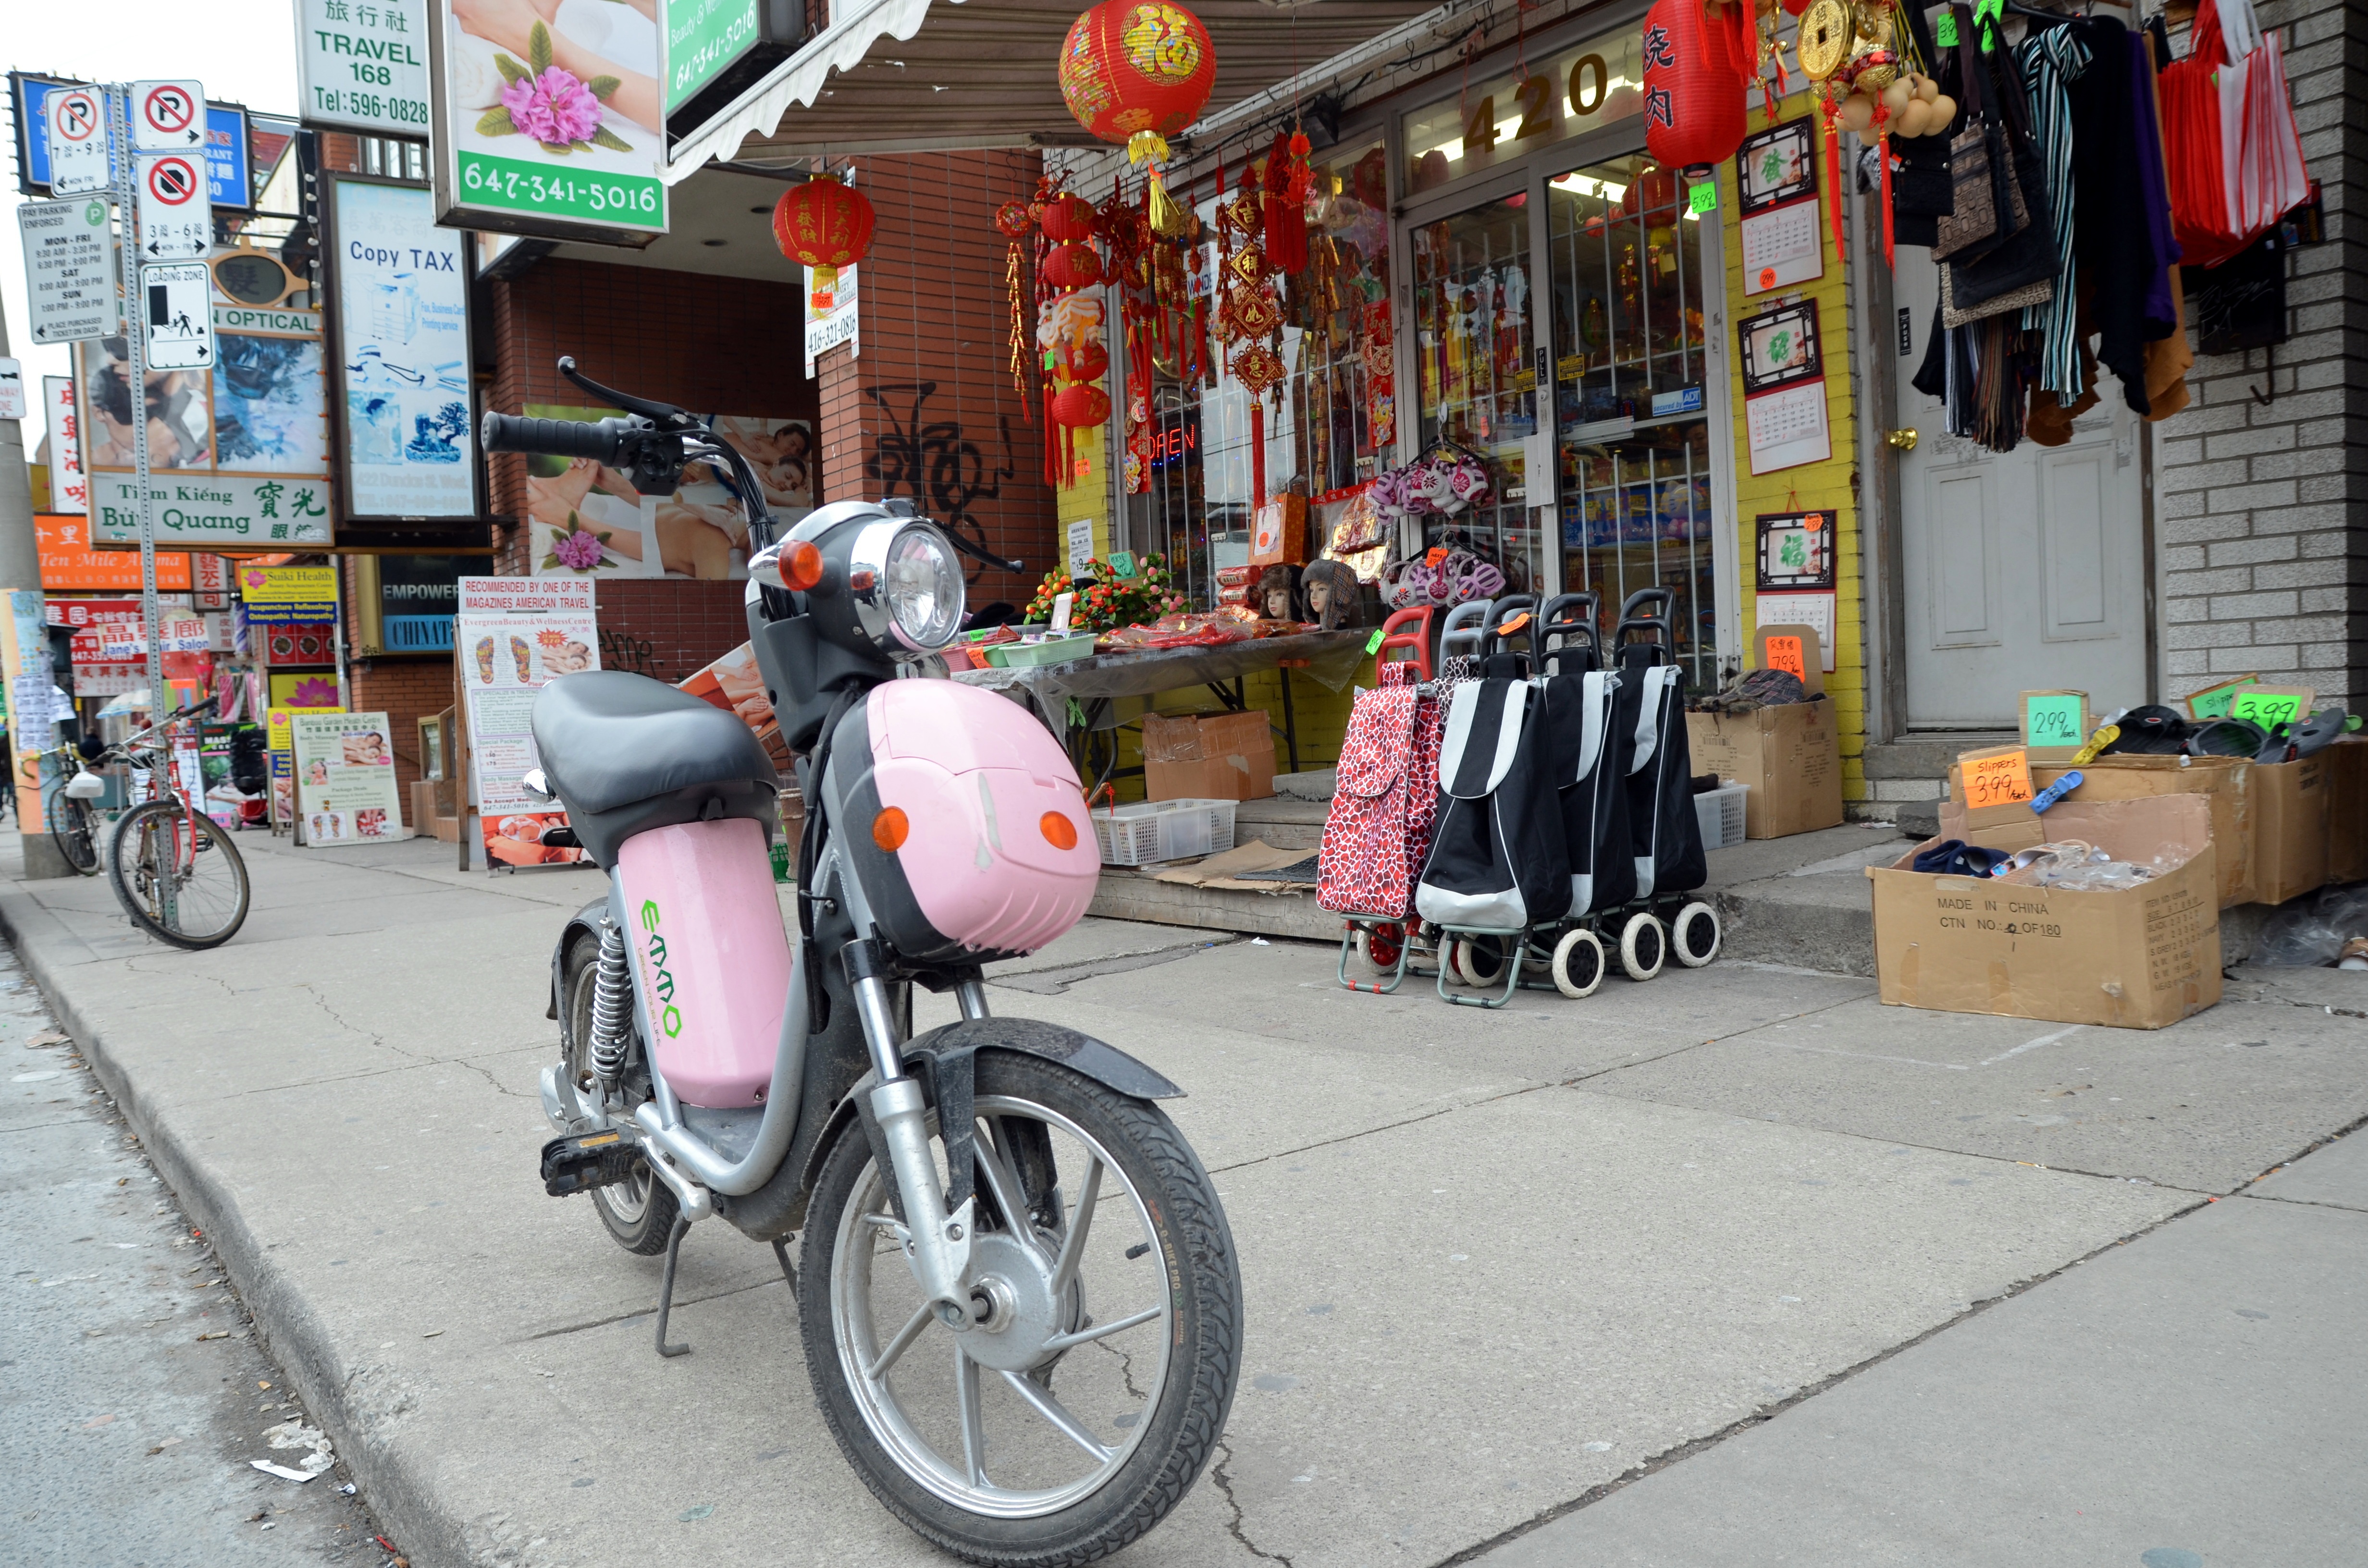
pedestrian, road, street, bicycle, city, vehicle, sports equipment, cycling, infrastructure, culture, ontario, toronto, chinatown, human settlement, spadina